T-60 tank

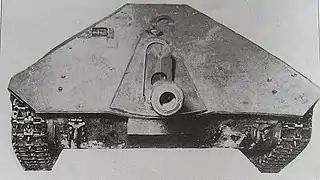
The Romanian Mareșal's first two prototypes used the T-60 chassis

The shortcomings of the 20 mm autocannon used on the T-60 were apparent, thus attempts were made in 1942 to re-arm the tank with the 37 mm ZIS-19 cannon, but were abandoned due to the Soviet Union's shortage of 37 mm ammunition. Due to this a new project was started to house the standard 45mm tank gun on a modified turret. That became possible, and a new turret was designed and tested successfully in the summer of 1942. The new turret had the gun moved to its right side to make more room for the crew member and a coaxial machine gun was added. Eventually, improvement of the T-60 resulted in the creation of the T-70, an up-armoured and up-gunned version of the tank with the chassis lengthened to fit the new two-engine powerplant.